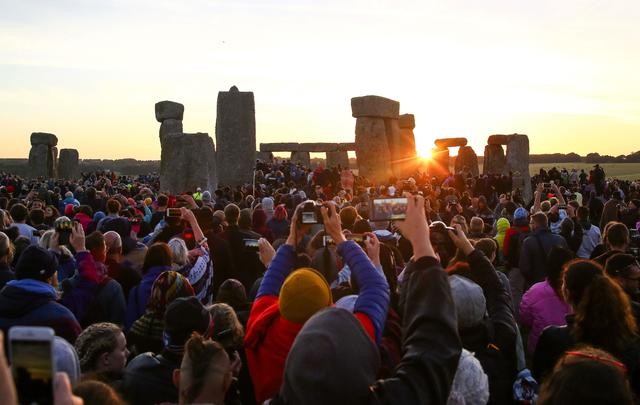
Landmark: Stonehenge